Wild and Woolly (1917 film)

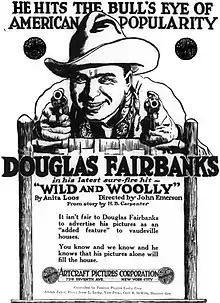

"Wild and Woolly" was filmed in Manhattan and the Paragon Studio in Fort Lee, New Jersey, where many early film studios in America's first motion picture industry were based at the beginning of the 20th century. The scenes of the Arizona town were shot over a week's time in Burbank, California. Joseph Henabery served as an assistant to director John Emerson.